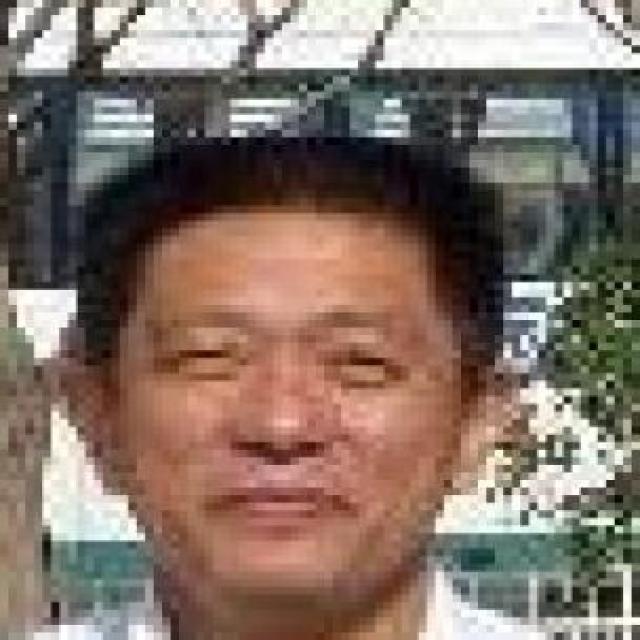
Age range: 45-64